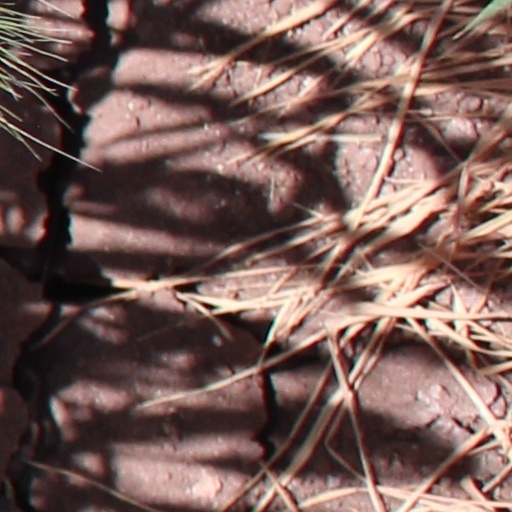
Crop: wheat